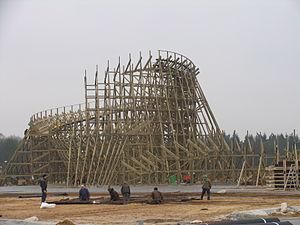
Troy est un parcours de montagnes russes en bois de type twister situé dans le parc Toverland aux Pays-Bas.